North Korea

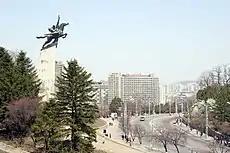
Statue of Chollima Movement in Pyongyang

Towards the end of World War II, the U.S. proposed dividing the Korean peninsula into two occupation zones: a U.S. zone and a Soviet zone. Dean Rusk and Charles H. Bonesteel III suggested the 38th parallel as the dividing line, as it placed Seoul under U.S. control. To the surprise of Rusk and Bonesteel, the Soviets accepted their proposal and agreed to divide Korea.